Question: Please indicate a possible affordance area of the baseball bat that can be used for holding
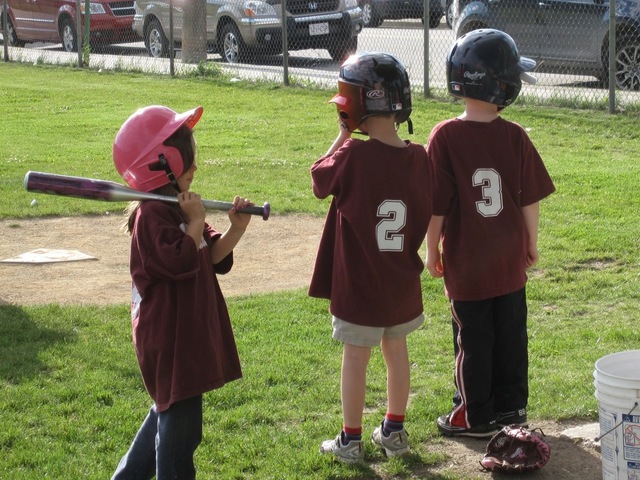
Answer: [226.842, 192.632, 257.368, 232.632]